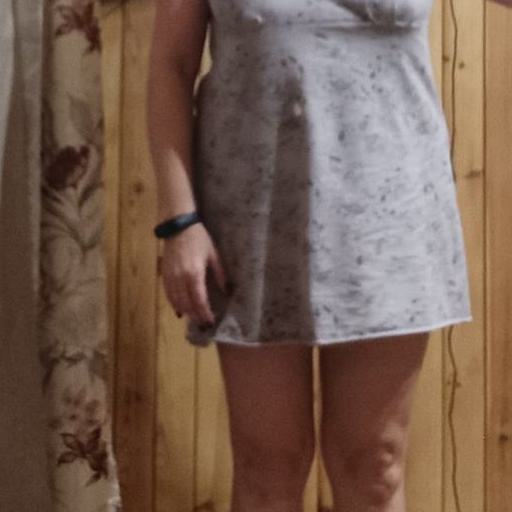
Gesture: no_gesture